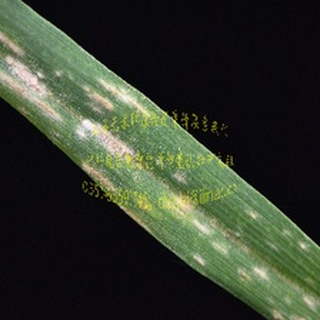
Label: wheat_mildew